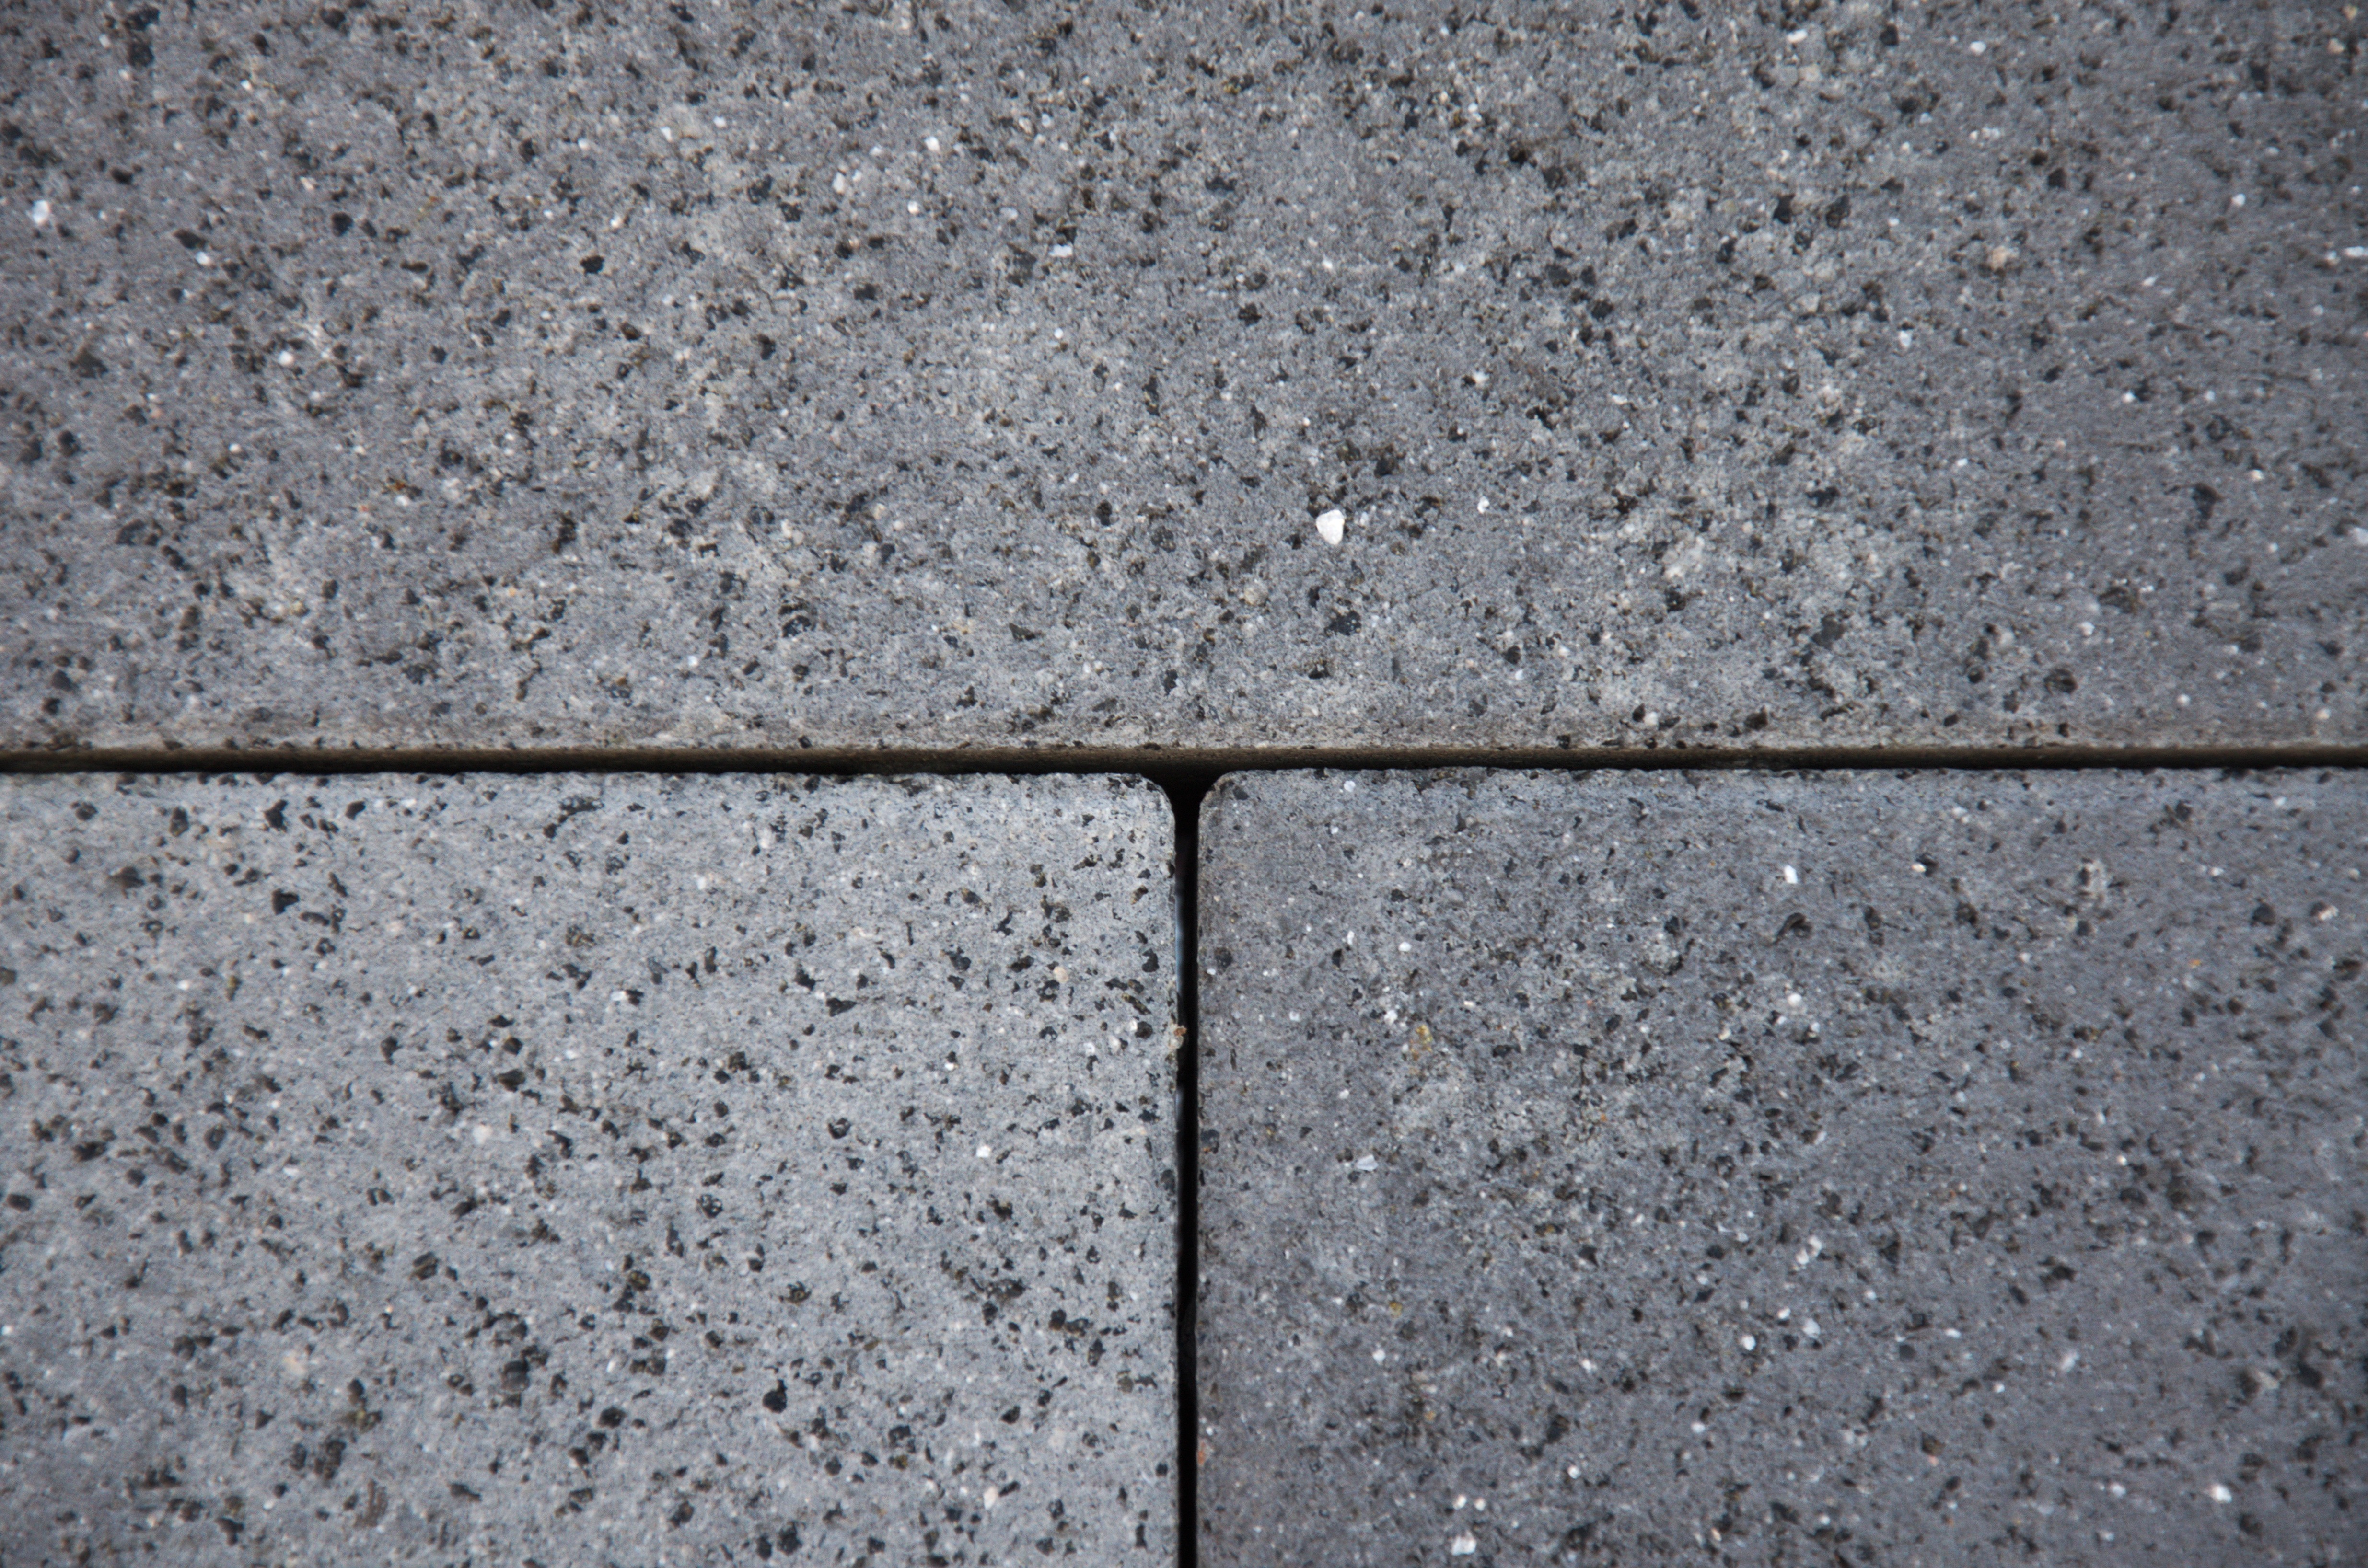
structure, texture, floor, wall, asphalt, pattern, line, soil, material, concrete, stones, paving stones, flooring, road surface